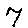
Label: 7